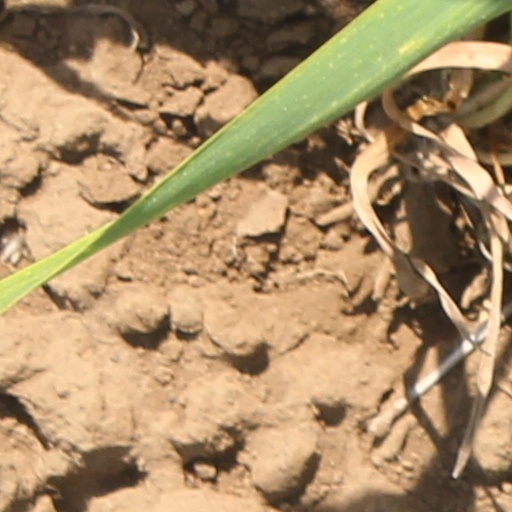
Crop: wheat